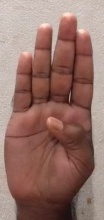
ASL sign: B